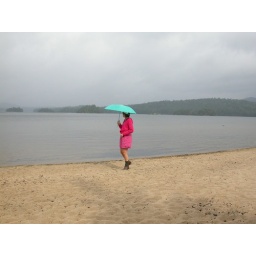
Lady in pink with a pretty green parasol.